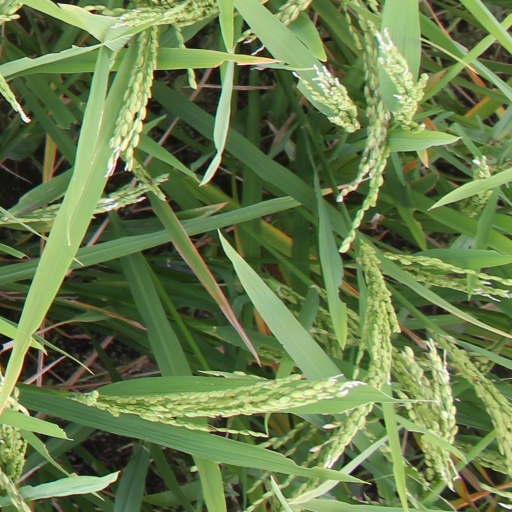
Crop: rice